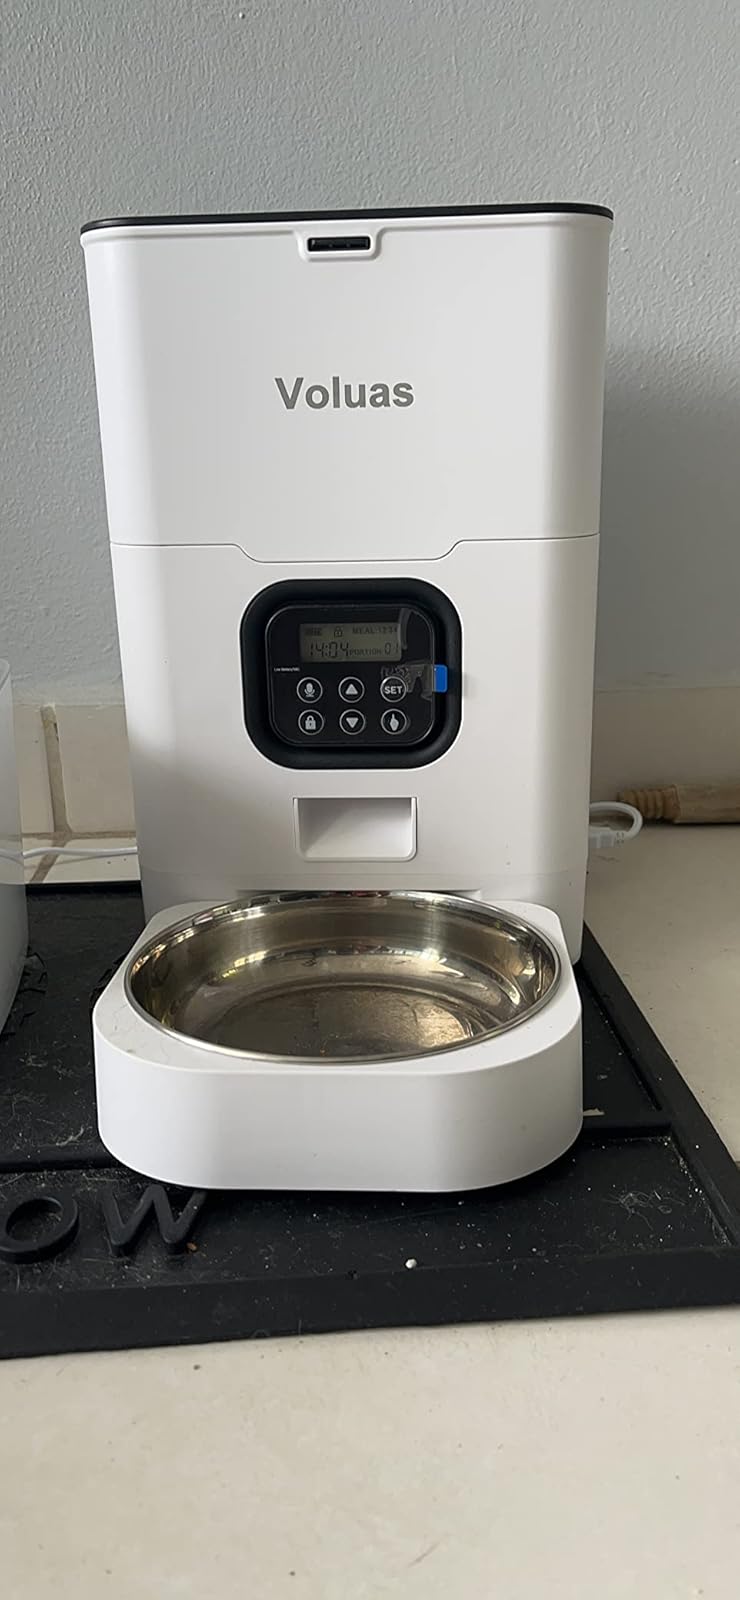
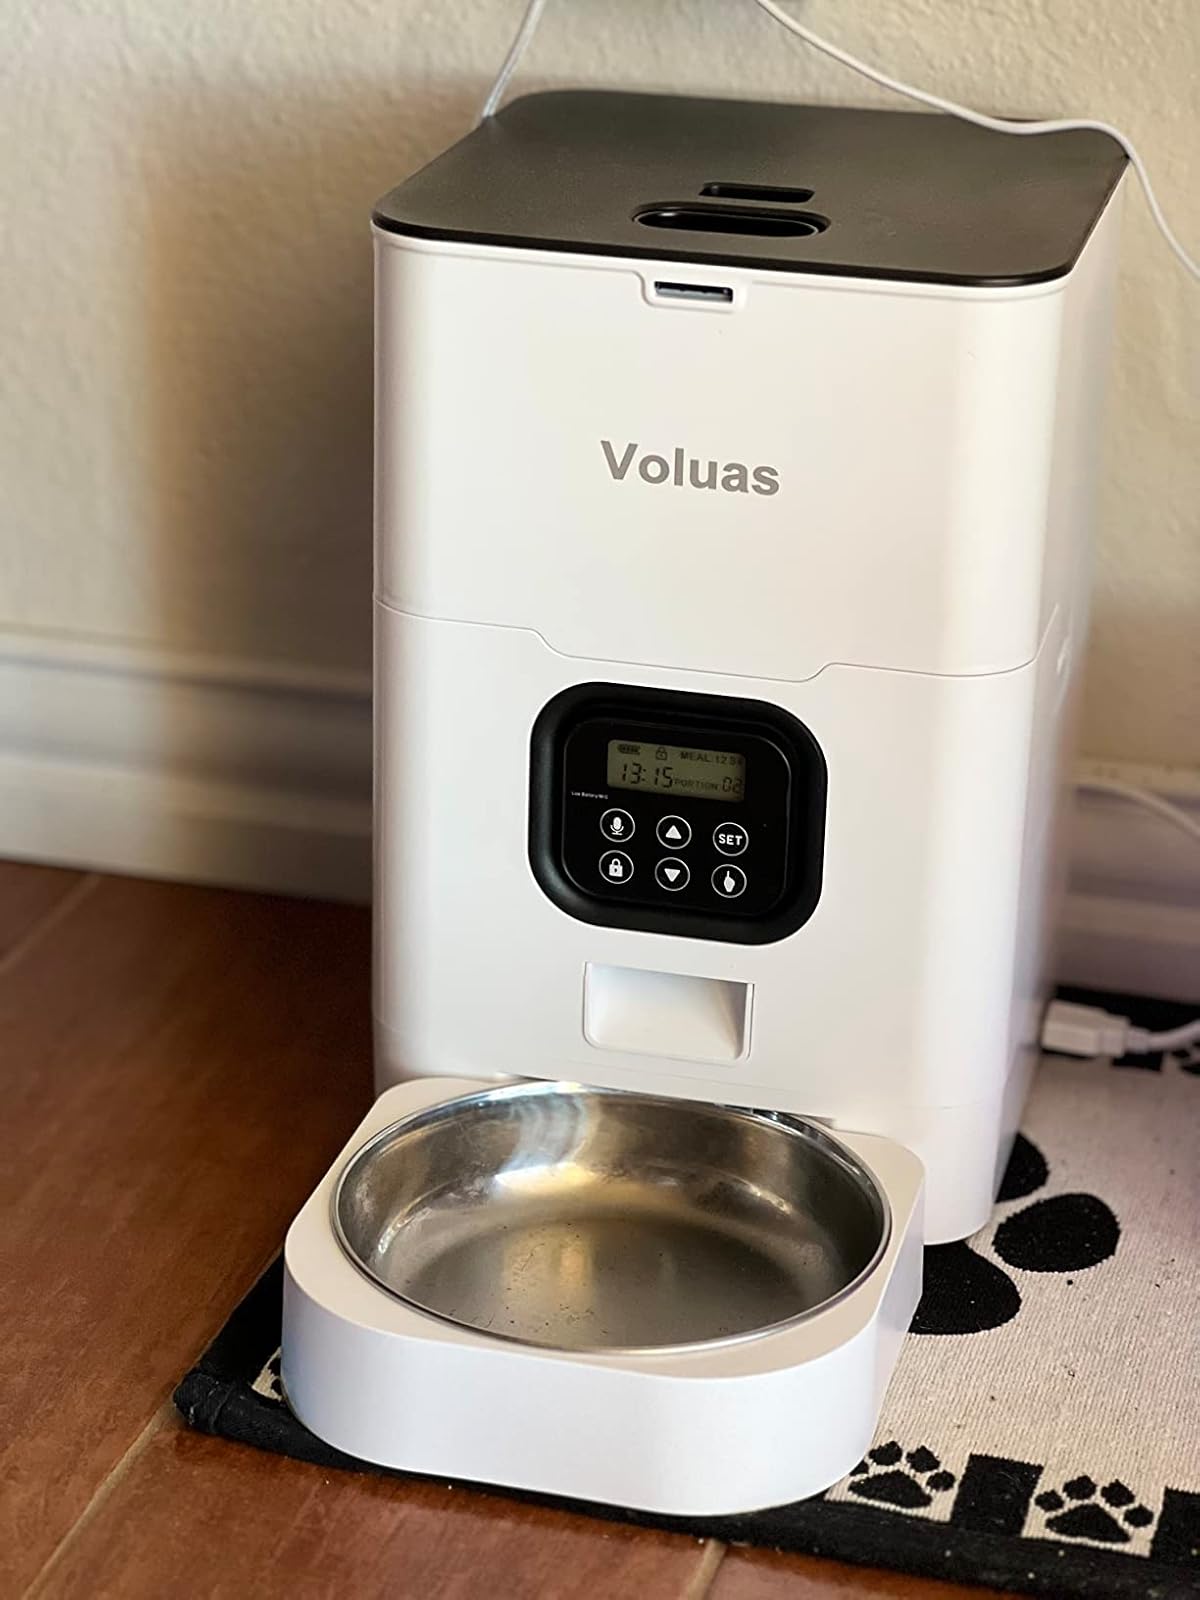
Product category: items_feeder
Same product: yes